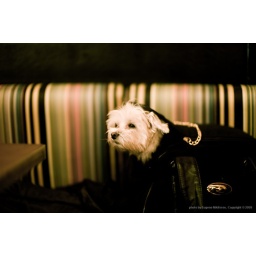
A dog in the bag in manhattan bar